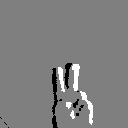
ASL letter: v